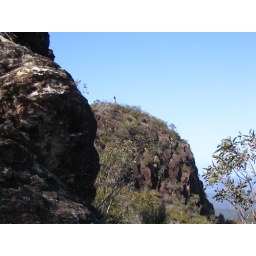
There is a mountain goat up over there named David